Analemma

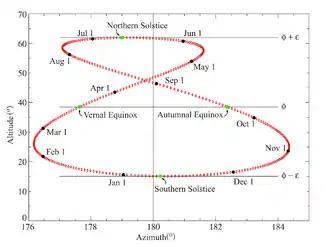
Analemma plotted as seen at noon GMT from the Royal Observatory, Greenwich (latitude 51.48° north, longitude 0.0015° west)

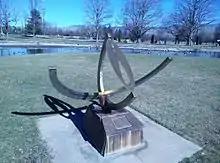
The analemma cutout of this sundial causes the edge of the shadow to fall on the true time.

Owing to the tilt of Earth's axis (23.439°) and the Earth's orbital eccentricity, the relative location of the Sun above the horizon is not constant from day to day when observed at the same clock time each day. If the time of observation is not 12:00 noon local mean time, then depending on one's geographical latitude, this loop will be inclined at different angles.